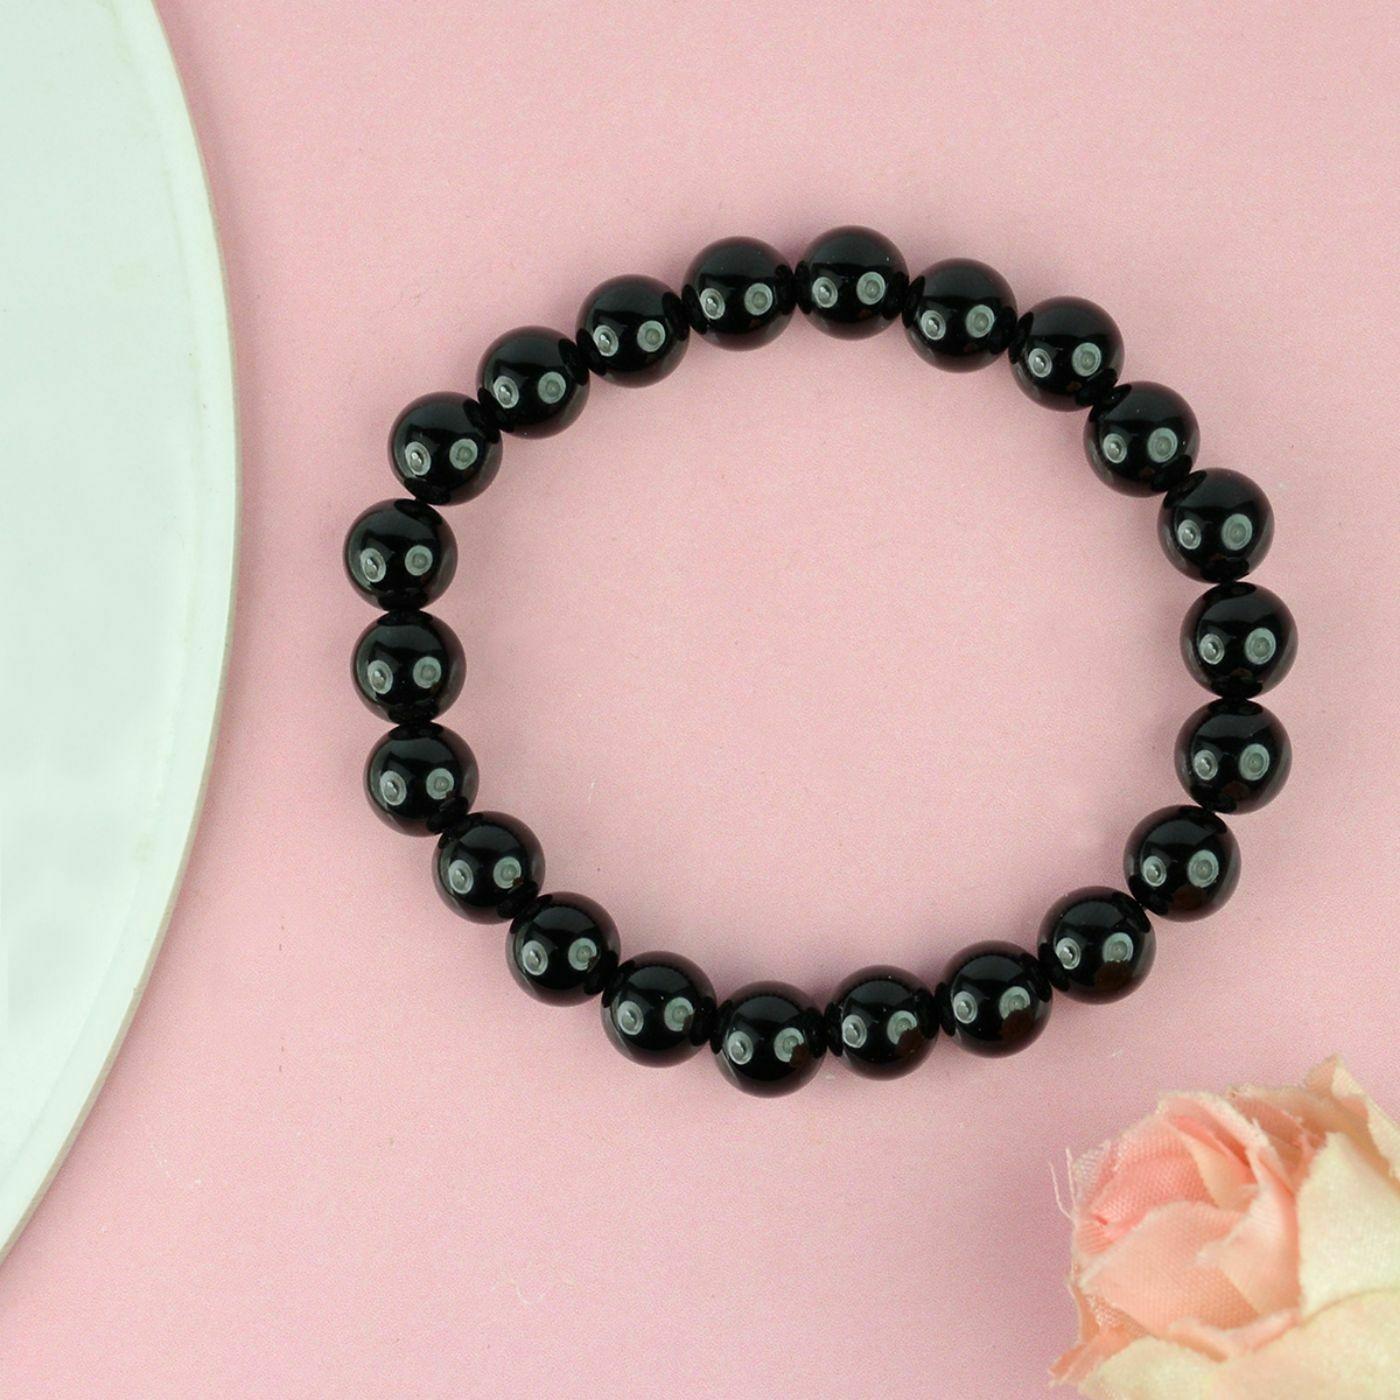
Reiki Crystal Products Black Onyx Bracelet Round Bead 8 mm Bracelet for Reiki Healing Stones
Type: Bracelets & Bangles
Brand: Reiki Crystal Products
Price: Rs. 299
Stretchable Elastic Handmade Natural Crystal Stone Bracelet | Diameter : 2.5 Inch. | Stone Size - 8 mm | Shape : Round | Charged By Reiki Grand Master & Vastu Expert
Features: Stretchable Elastic Handmade Natural Crystal Stone Bracelet | Diameter : 2.5 Inch. | Stone Size - 8 mm | Shape :Round | Charged By Reiki Grand Master & Vastu Expert,Natural Healing Stone for Reiki Healing, Crystal Healing, Numerology, Tarot, Astrology, Vastu, Angle Healing & Feng Shui,100% Authentic, Original and Natural Healing Stone / Crystal - small holes, crack marks on the surface or inside the stones are often visible,Material : Natural Healing Stones See Images & Product Description For Healing Properties /Advantages,Stylish Party-Daily-Office-Casual Wear Reiki Healing Stone Bracelet for Men, Women, Boys, Girls. Best for Gifting & Personal Use.
Included: Pack Of 1 X Black Onyx 8 mm Bracelet